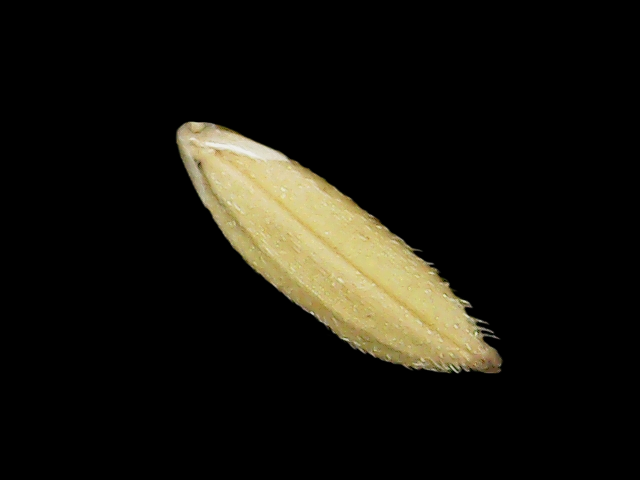
Rice variety: Binadhan23